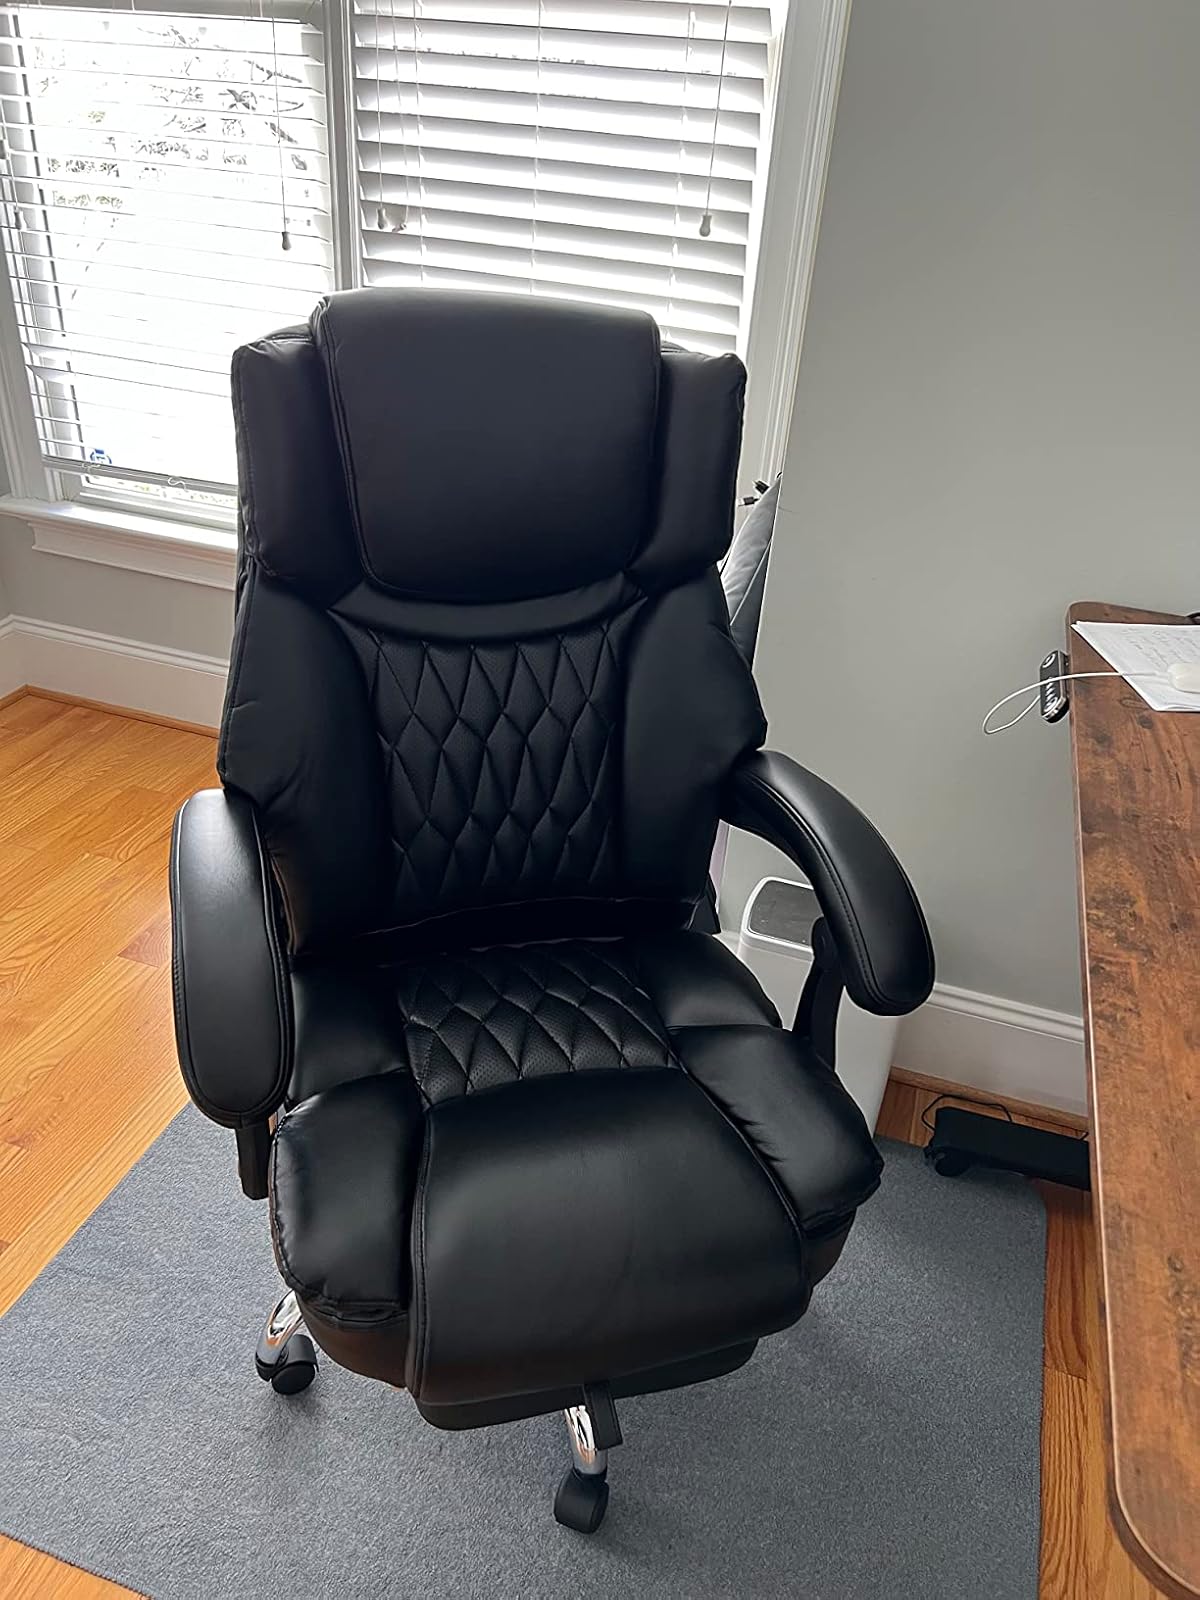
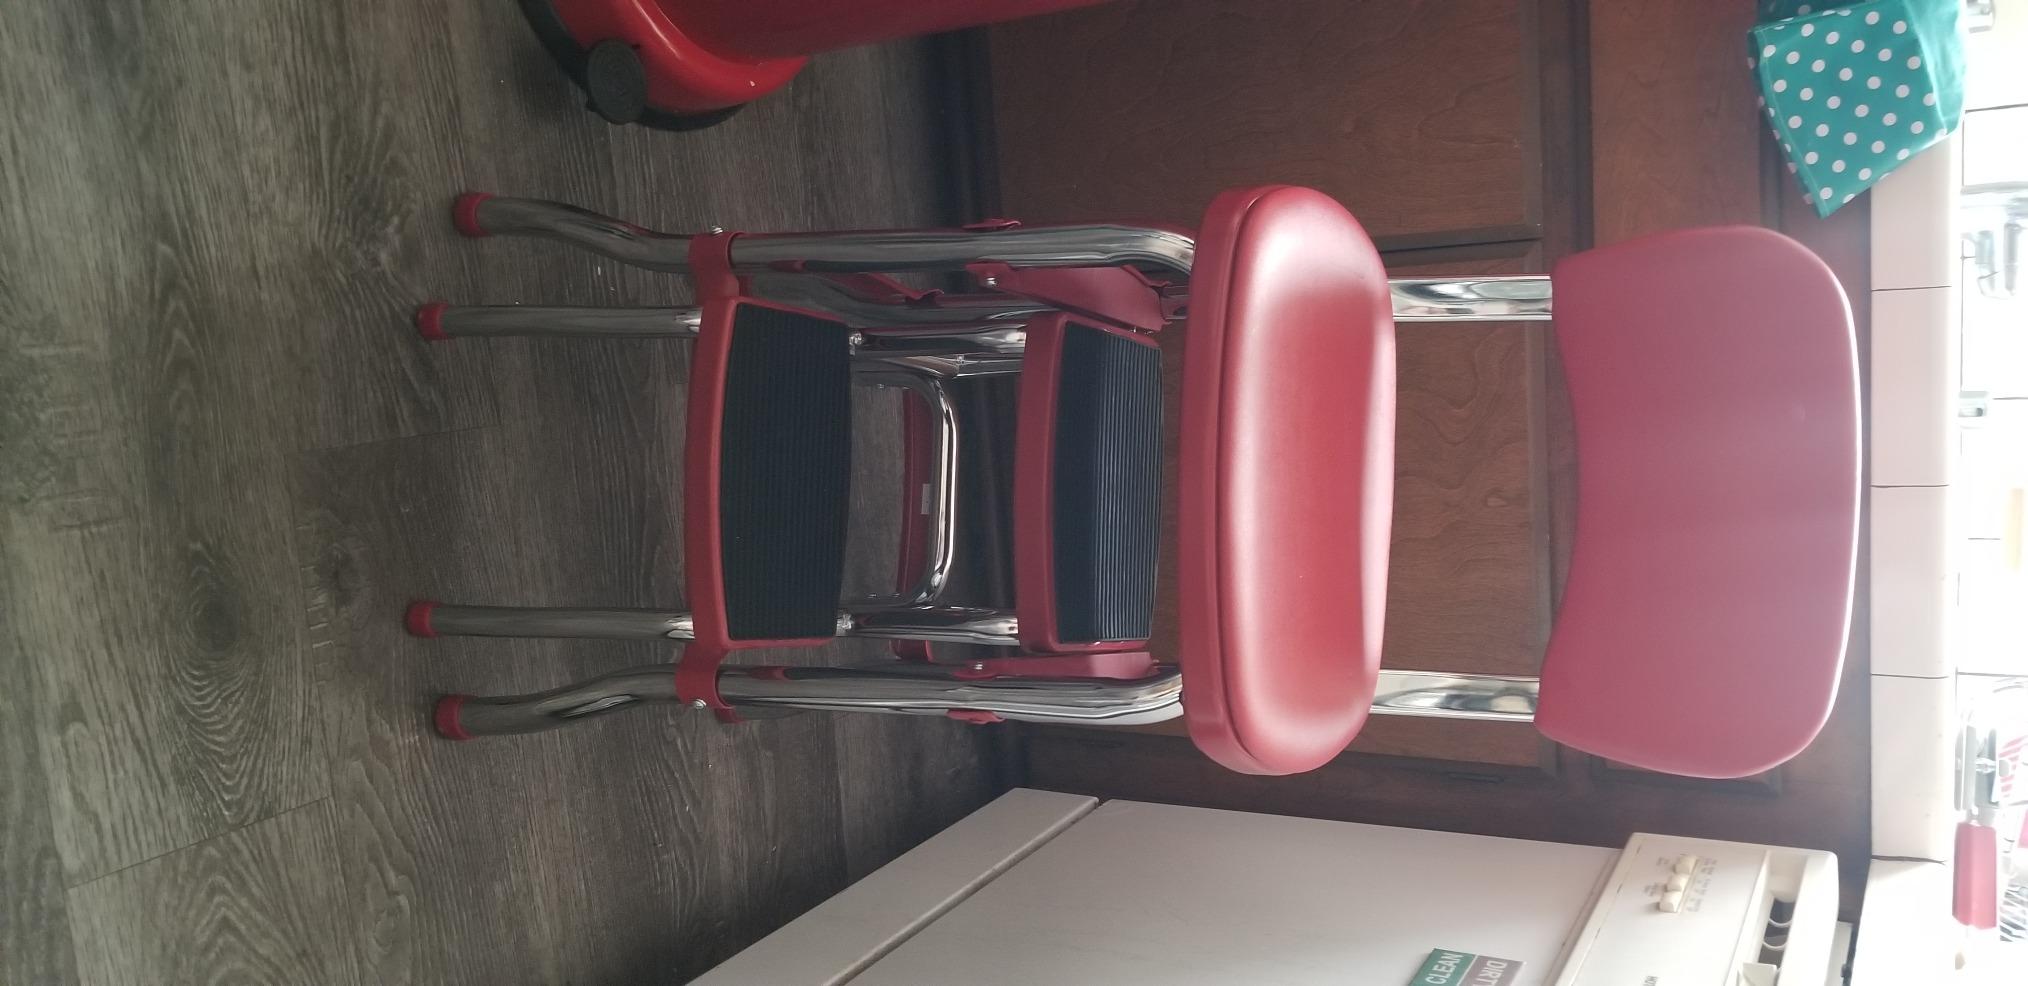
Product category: items_chair
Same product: no